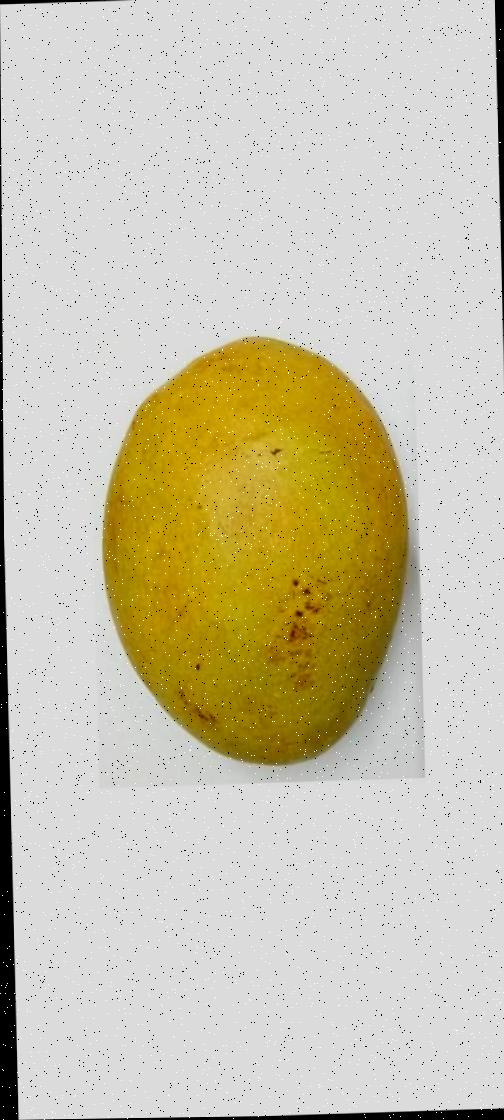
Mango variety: Bari-11